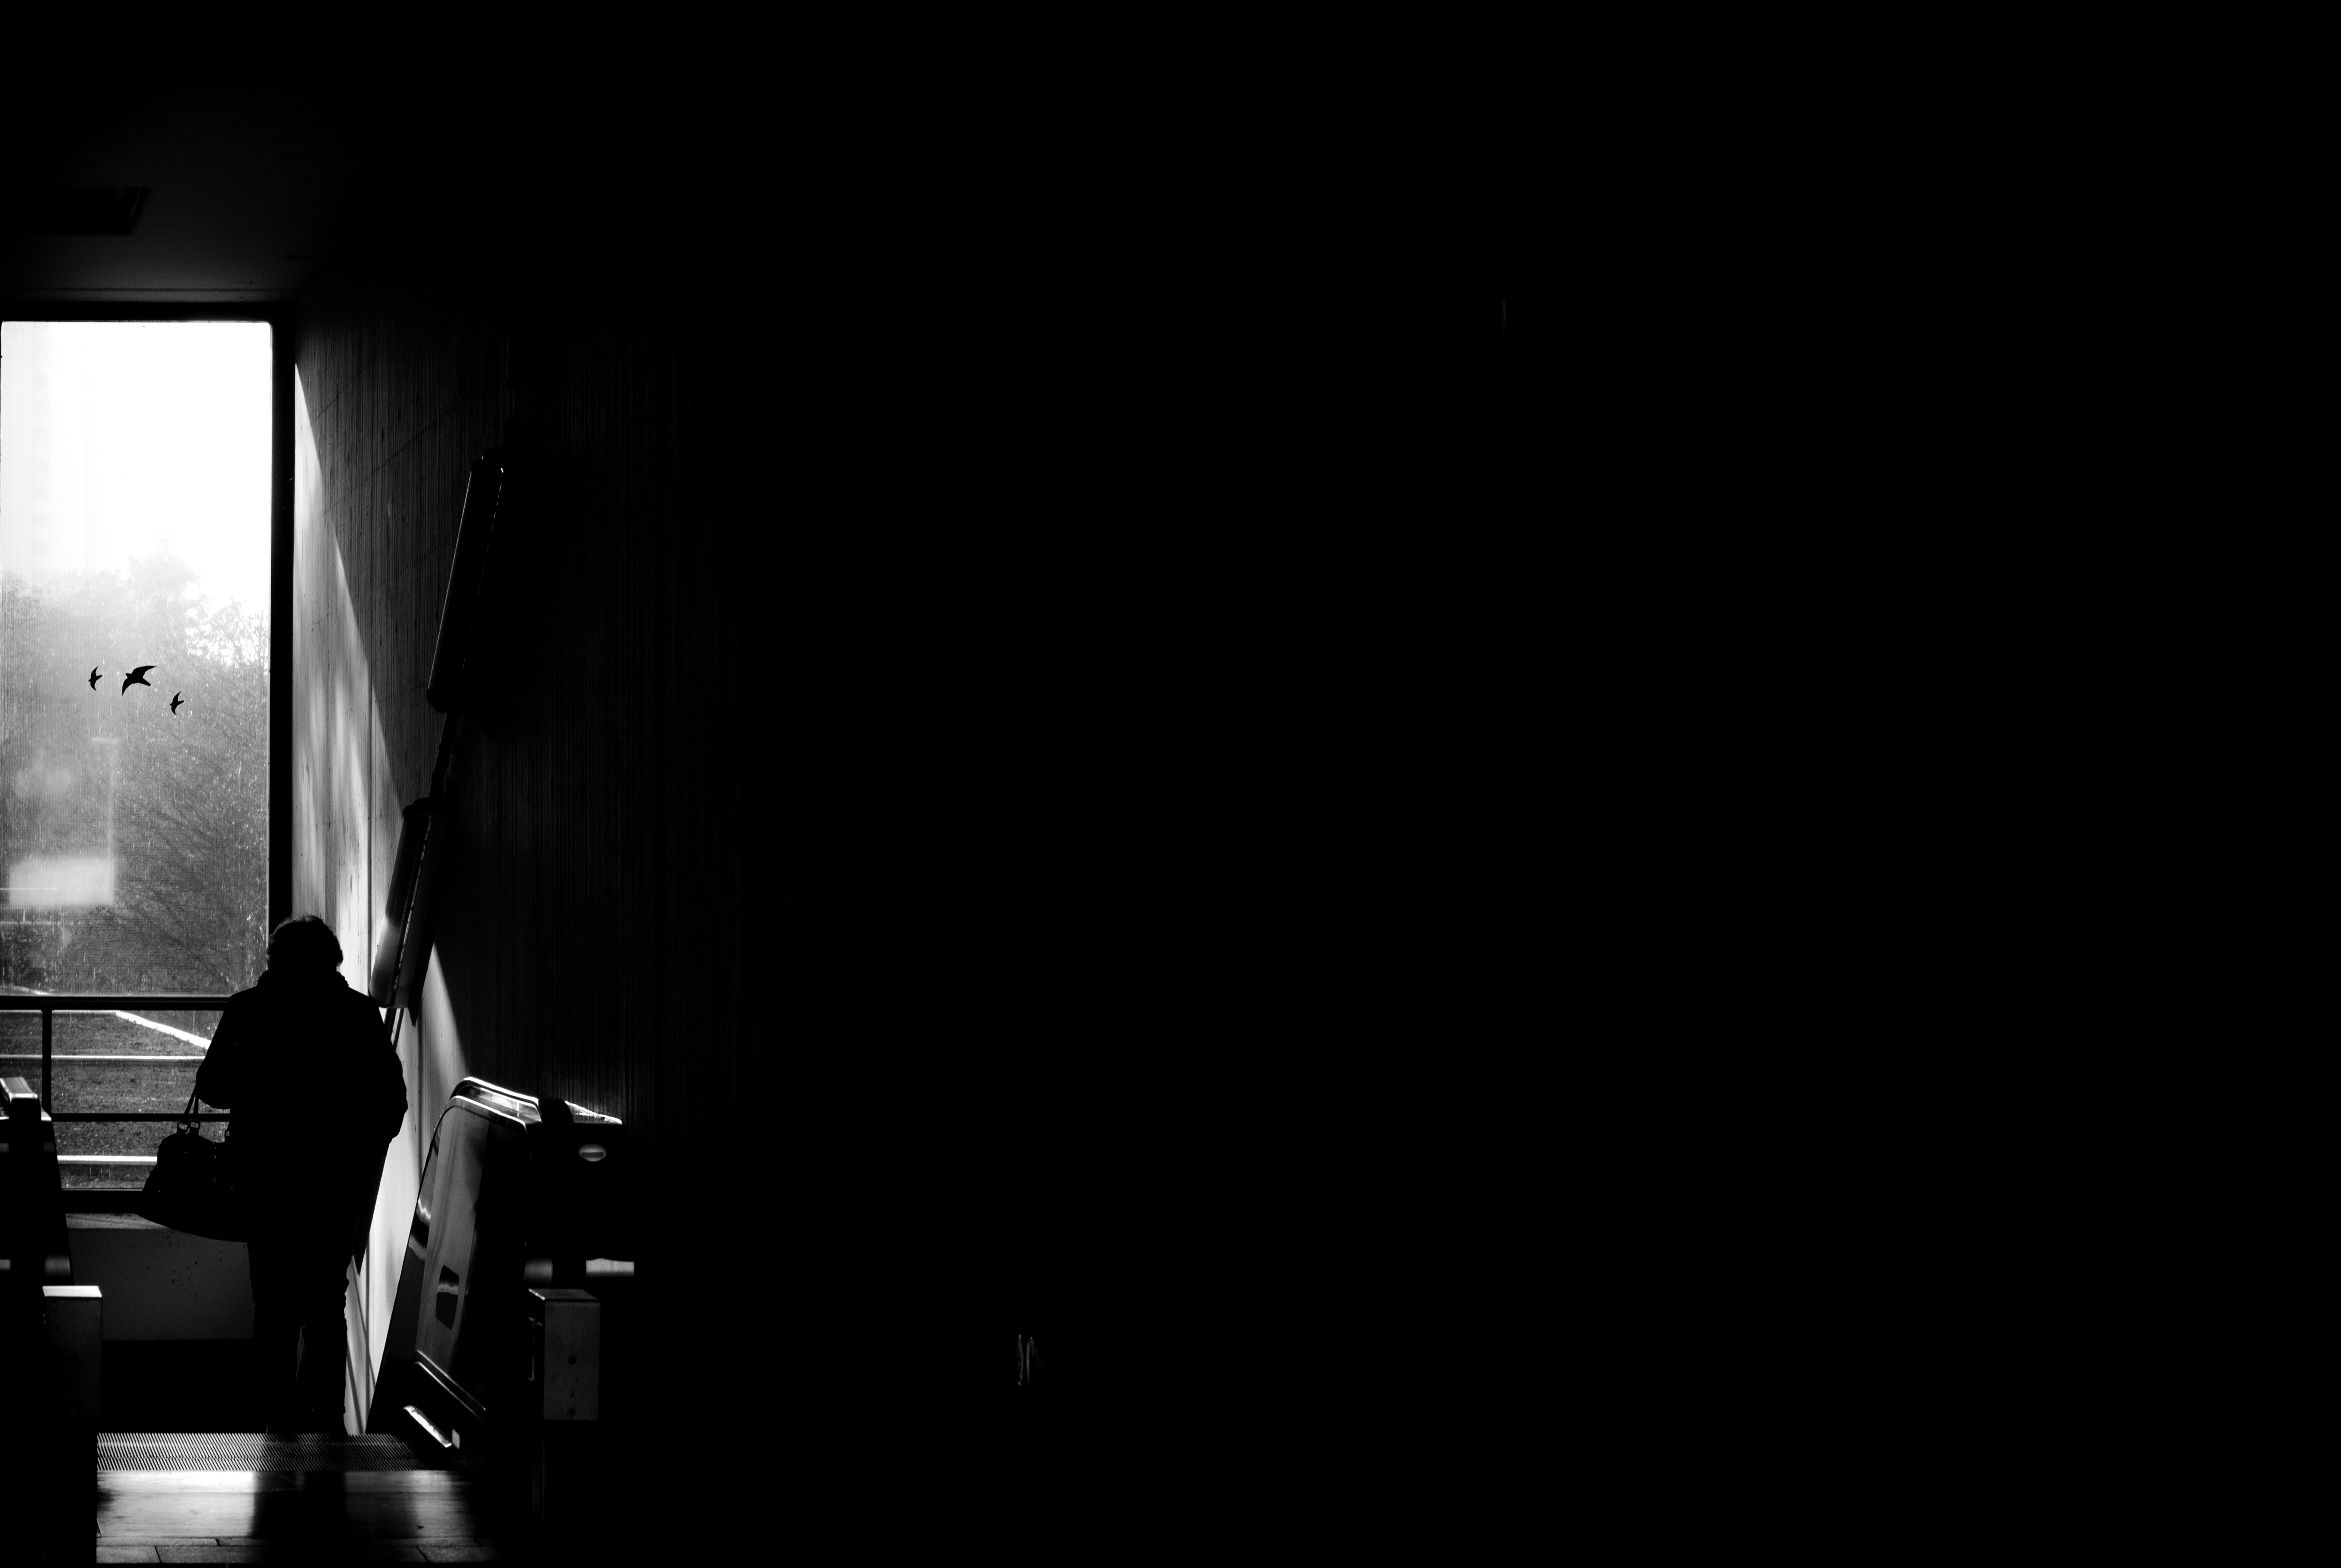
silhouette, light, black and white, street, photography, hole, window, glass, old, train, escalator, underground, space, metal, station, contrast, darkness, black, monochrome, lady, lighting, birds, candid, art, minimalism, germany, bavaria, fine, streetscene, negative, franconia, nuremberg, nrnberg, sonystreetphotographer, u1, vag, bauernfeindstrasse, monochrome photography, film noir